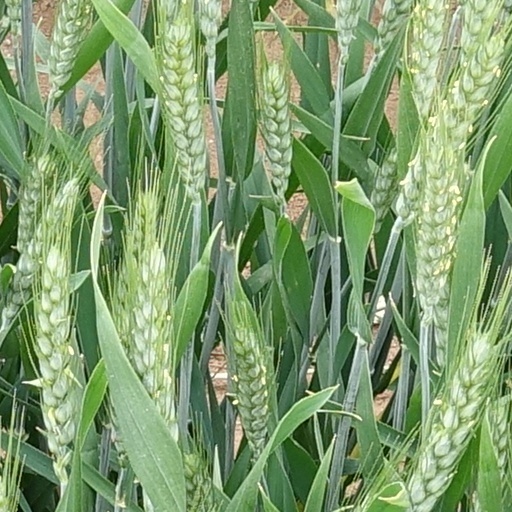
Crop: wheat